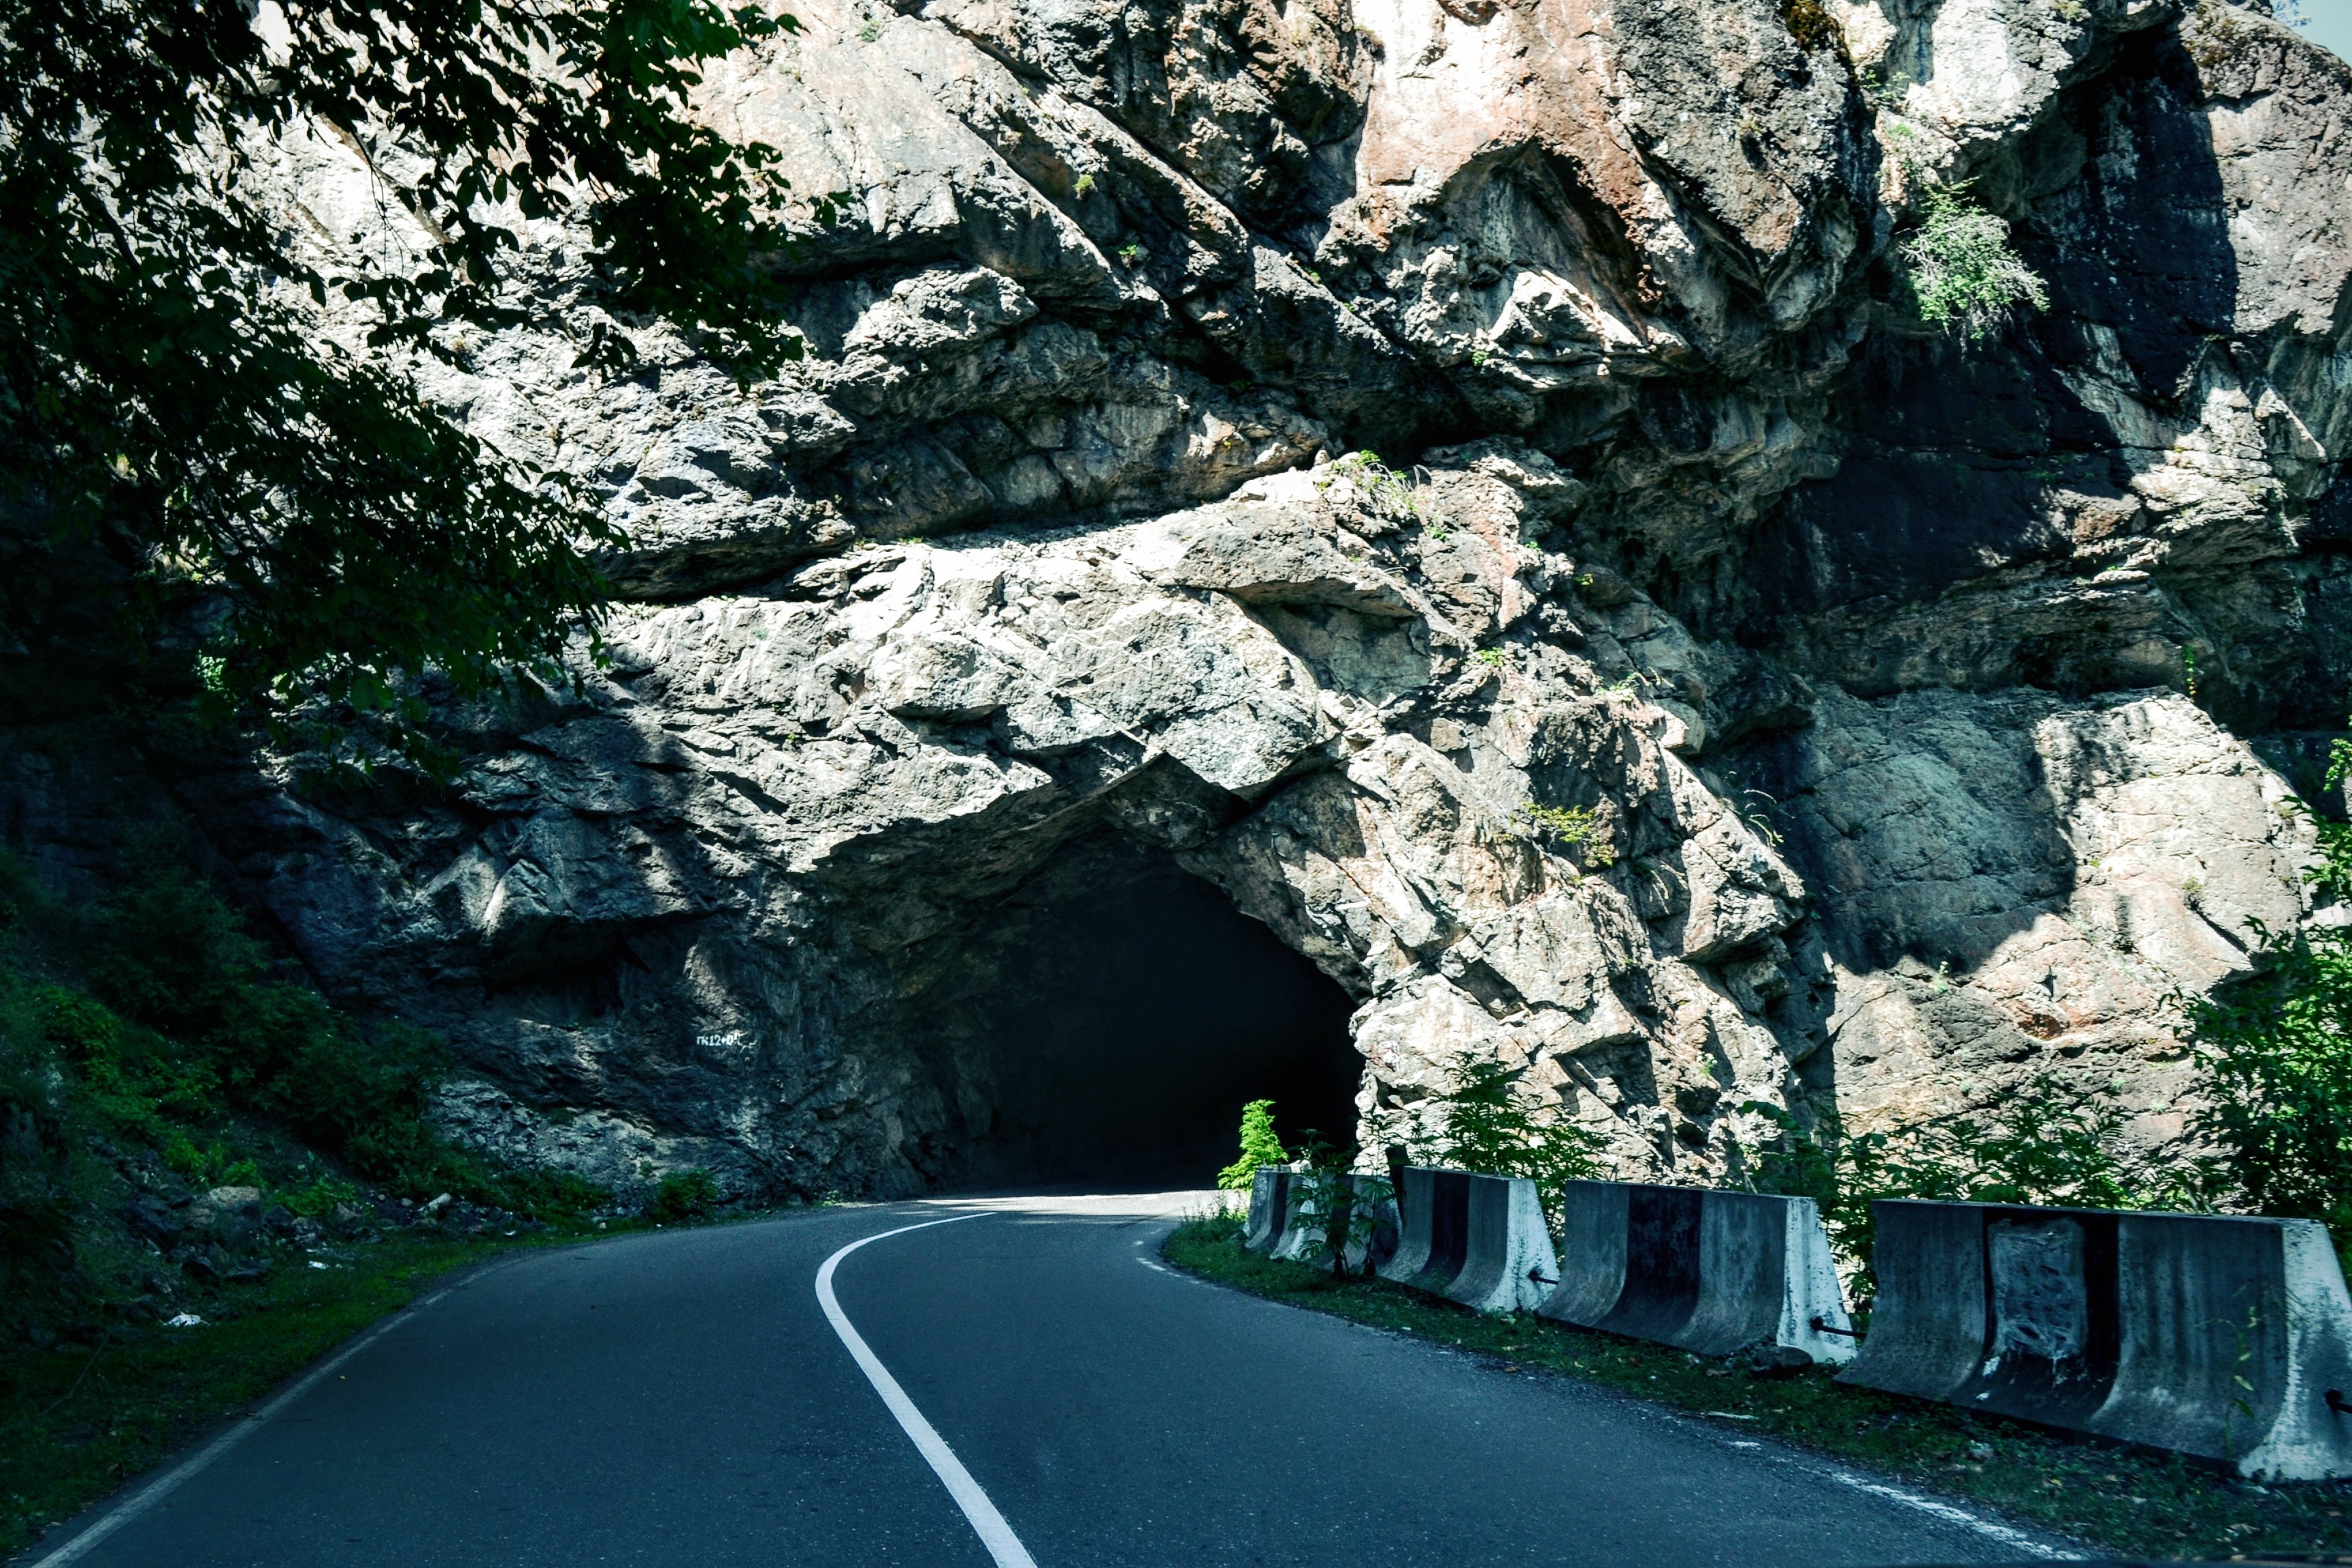
tree, rock, flower, mountain range, green, infrastructure